A Bewildered Lovebird

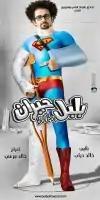
Theatrical release poster

Bolbol wakes up in a full-body cast after a mysterious accident shattered every last bone in his body. He is lying in a hospital bed, where he will probably spend the next few weeks, and with him is Dr. Amal, a dedicated physician taking care of his needs. Bolbol warms up to the perky doctor and shares his story with her in painstaking detail.